Telma Björk Fjalarsdóttir

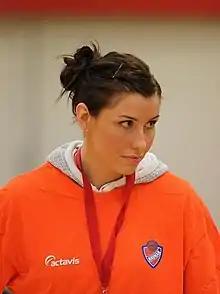
Telma Björk in 2009

Telma Björk Fjalarsdóttir (born 6 October 1984) is an Icelandic former basketball player and a former member of the Icelandic national basketball team. During her career she won the Icelandic championship and the Icelandic Cup as a member of Haukar.